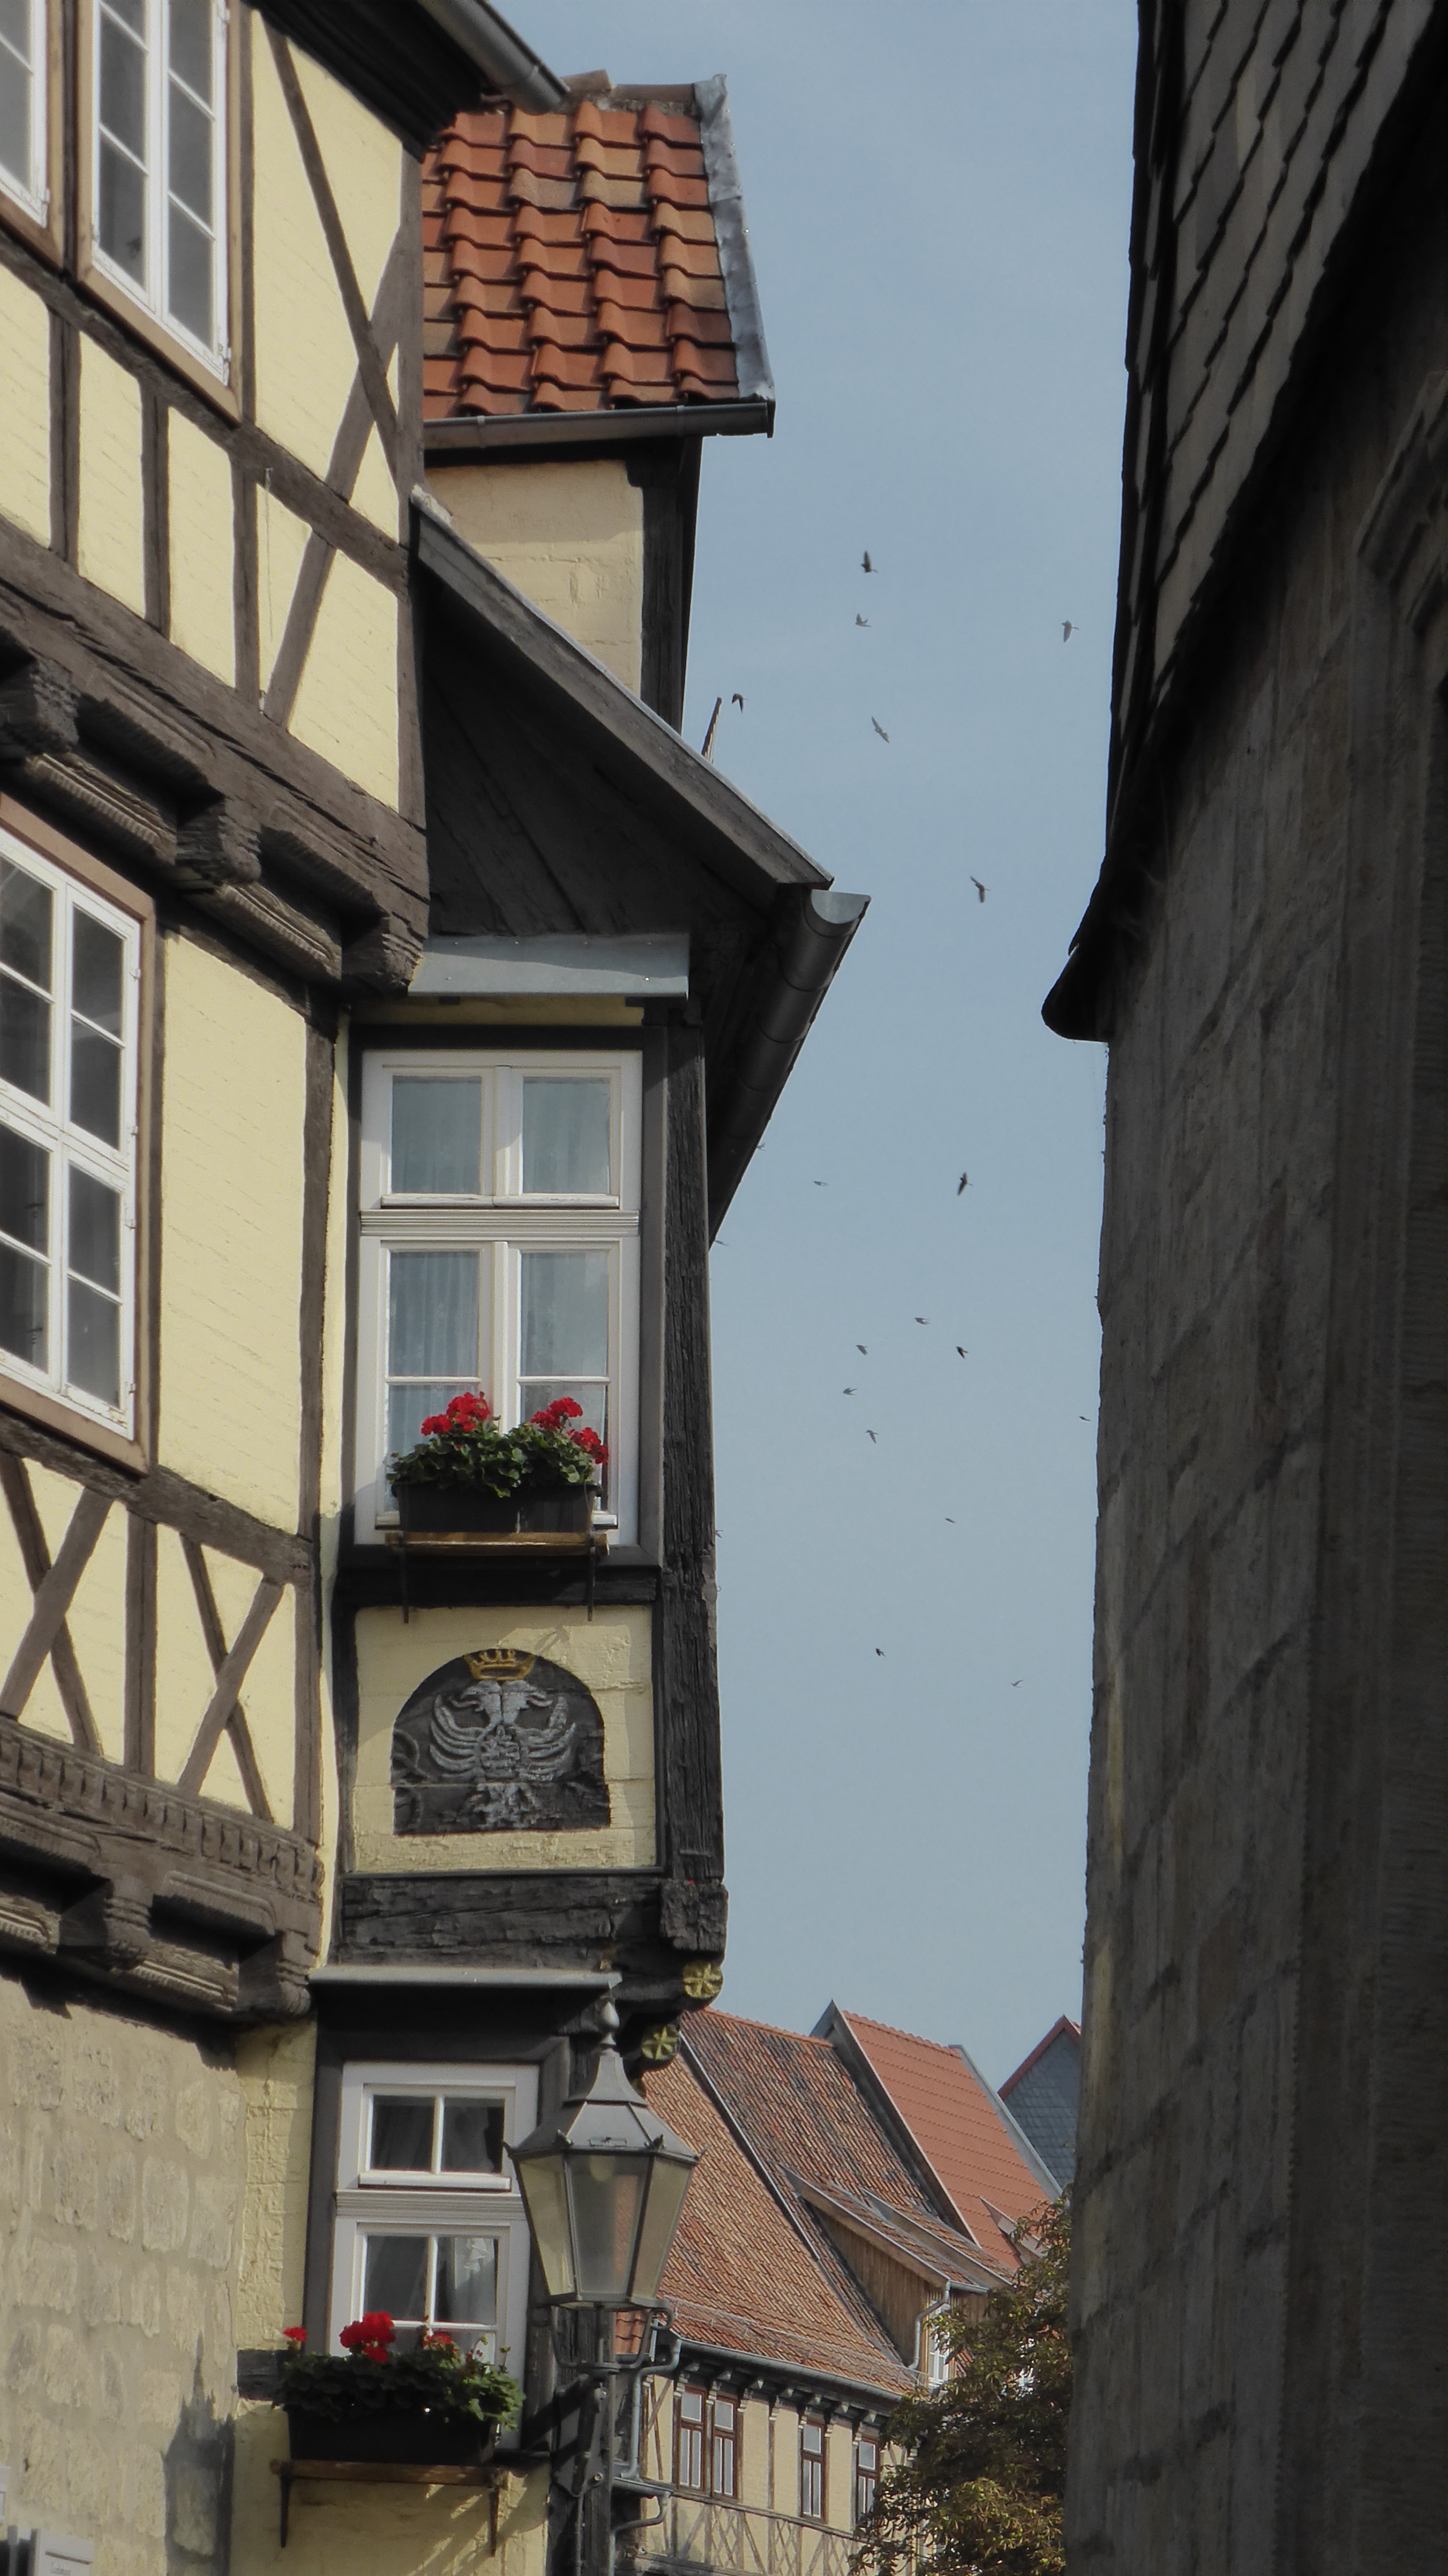
architecture, road, street, house, window, town, alley, city, home, wall, downtown, tower, facade, lighting, old town, infrastructure, quedlinburg, neighbourhood, fachwerkhaus, truss, bay window, urban area, human settlement